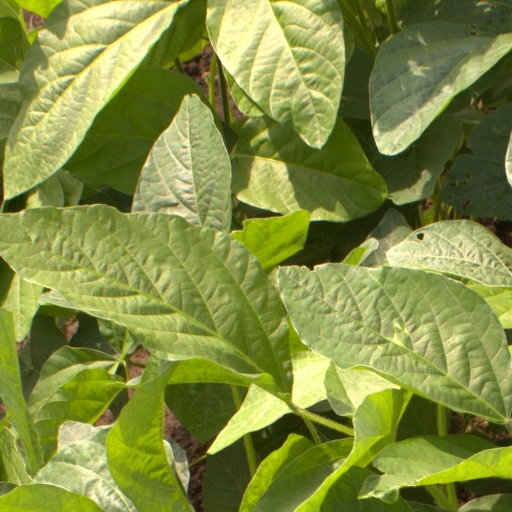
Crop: soybean